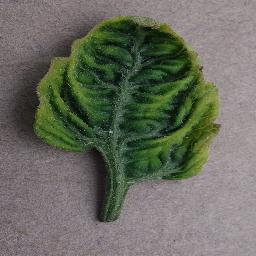
Label: Tomato___Tomato_Yellow_Leaf_Curl_Virus